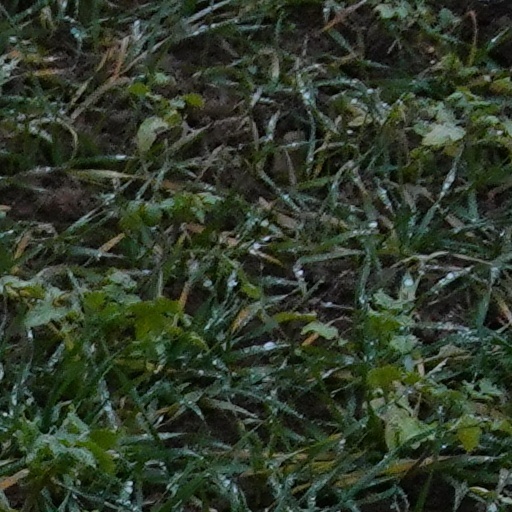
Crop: wheat